Fuchs wheel

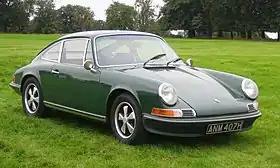
1969 Porsche 911E with Fuchs wheels

The Fuchs wheel or Fuchsfelge is a wheel made for the first Porsche 911 model in the early 1960s. Designed in conjunction with , Porsche modeler Heinrich Klie and Ferdinand Porsche Jr for the 1967 model year Porsche 911S, the Fuchs wheel was the first light-weight forged wheel to be fitted to a production automotive vehicle. They provided the rear-engined sports car with a reduction in unsprung mass, using an alloy wheel.